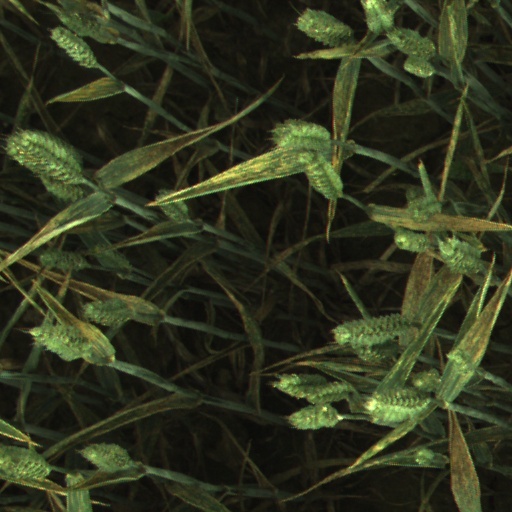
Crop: wheat